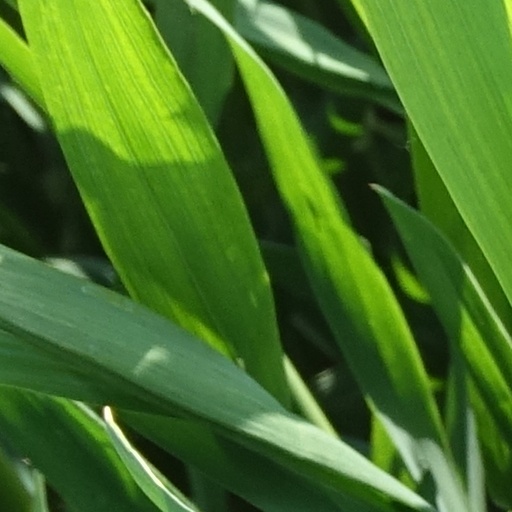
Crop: wheat